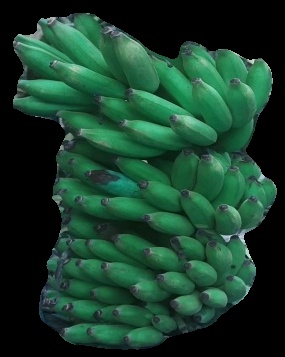
Variety: elakki-bale
Grade: grade1